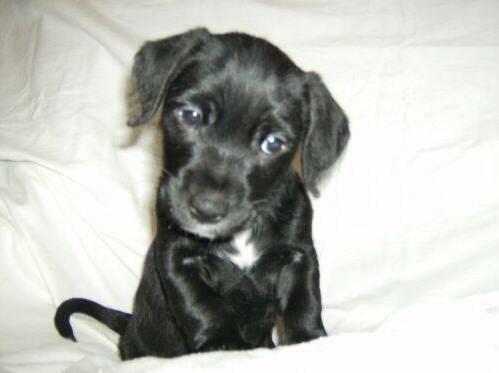
dog